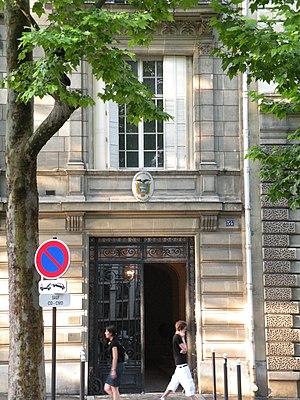
Ambassade d’Équateur en France, 34 rue de Messine, Paris.